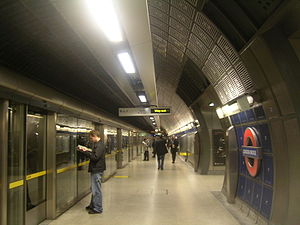
London Bridge Station / London Underground
Jubilee line-perron.
London Bridge Station er et stort National Rail- og London Underground-stationskompleks i Southwark-distriktet i det centrale London, der optager et stort område i to niveauer umiddelbart sydøst for London Bridge og 2,6 km øst for Charing Cross. Den er en af verdens ældste jernbanestationer. Set på passagertal er det den fjerdestørste jernbaneterminal i London, men statistikkerne tager ikke højde for det store antal pendlere, der skifter tog på stationen.